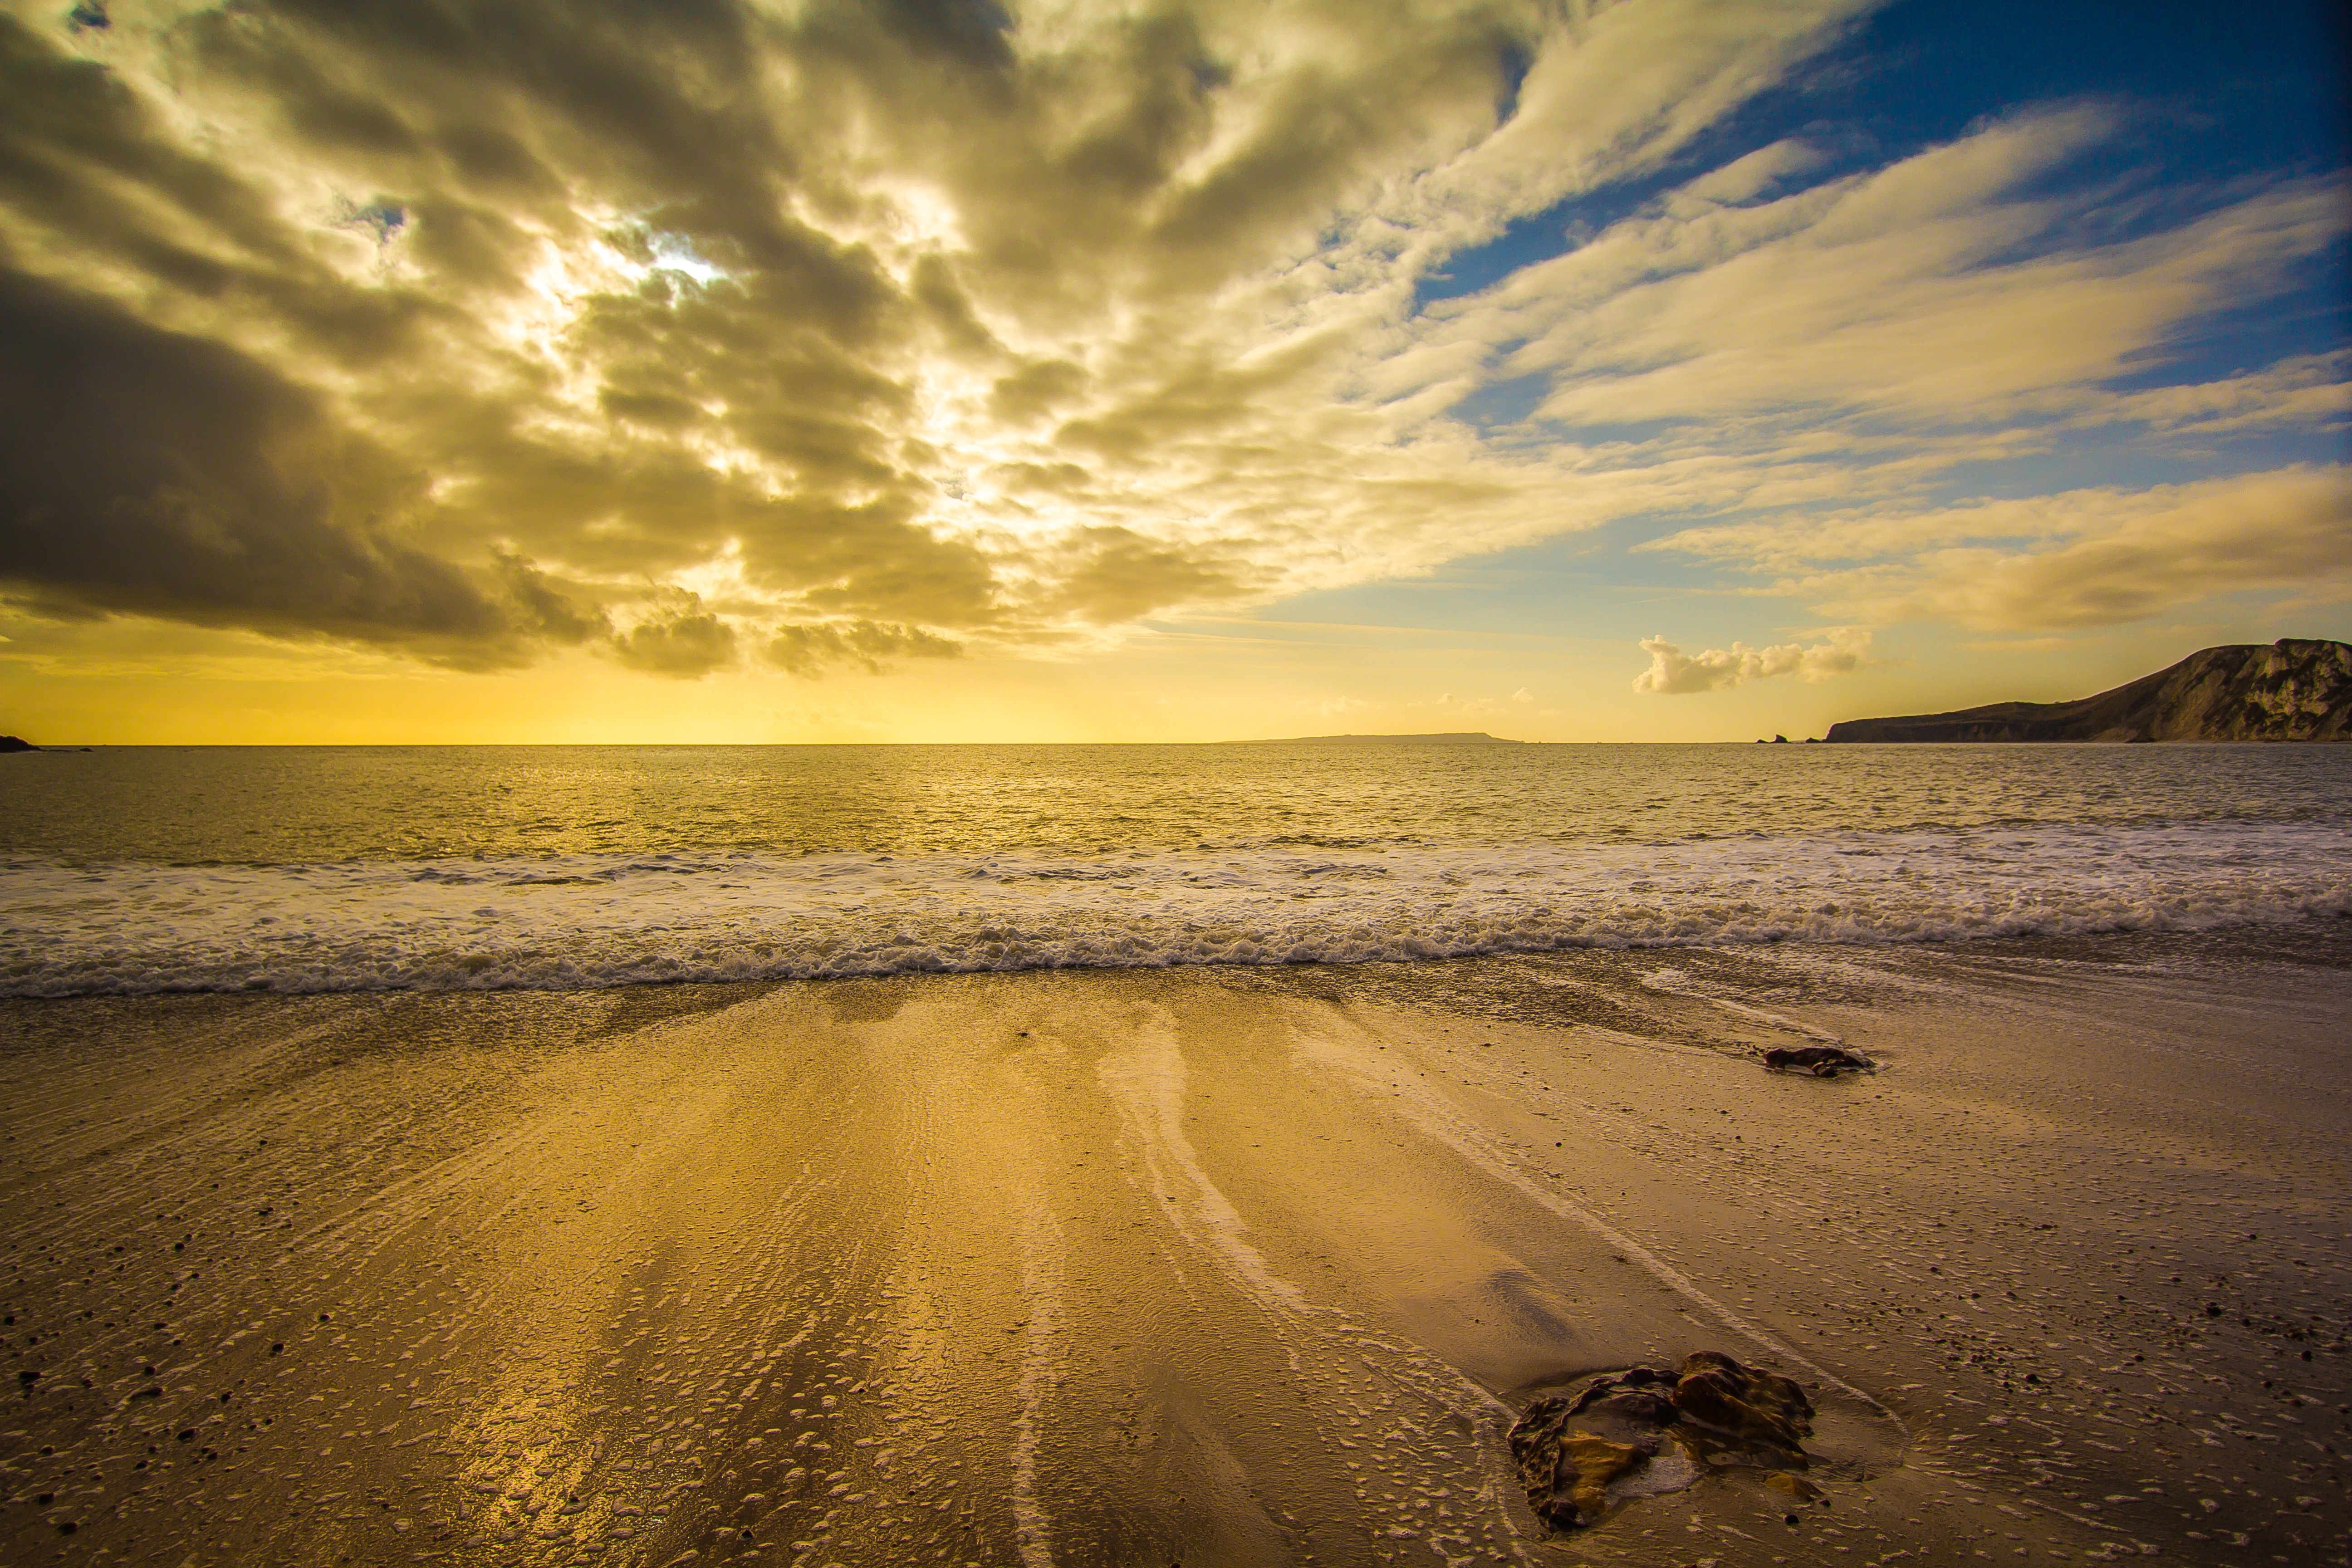
beach, sea, coast, sand, ocean, horizon, cloud, sky, sun, sunrise, sunset, sunlight, morning, shore, wave, dawn, dusk, evening, reflection, bay, body of water, england, dorset, worbarrow bay, wind wave